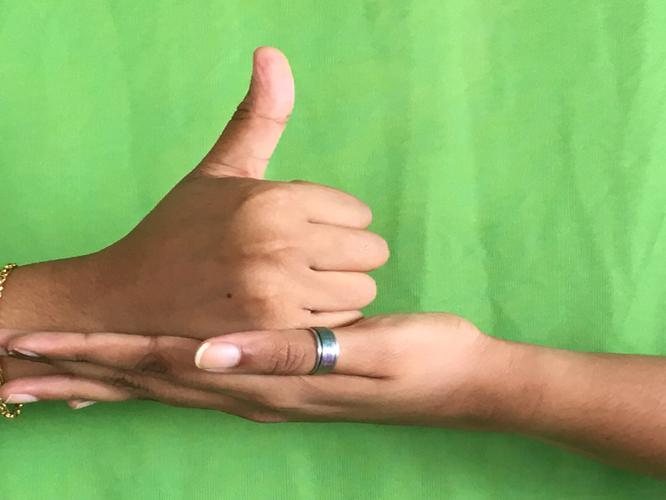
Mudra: Shivalinga
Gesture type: double_hand